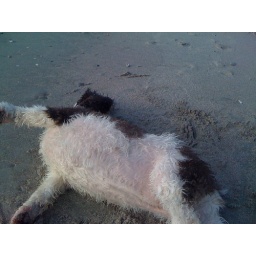
She loves to roll in the sand after her beach time. She loves the waves and jumping over them